Carlos Pizarro Leongómez

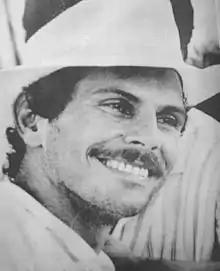
Carlos Pizarro Leongomez in 1990

Carlos Pizarro Leongómez (6 June 1951 – 26 April 1990) was a Colombian guerilla leader and politician who was the fourth commander of the 19th of April Movement (or M-19). Pizarro oversaw the demobilization of M-19 that transformed the guerilla army into a political party, the M-19 Democratic Alliance ("Alianza Democrática M-19") (AD/M-19). Pizarro was assassinated on 26 April 1990 while running for the presidency of Colombia.